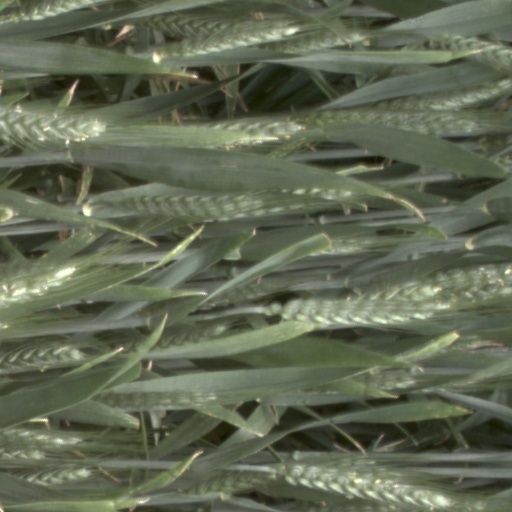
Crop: wheat